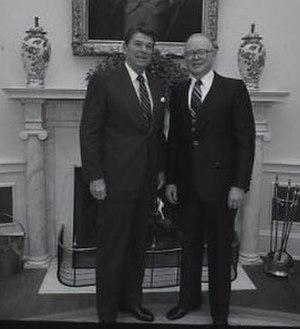
John Hathaway Reed fut le gouverneur du Maine de 1961 à 1967.